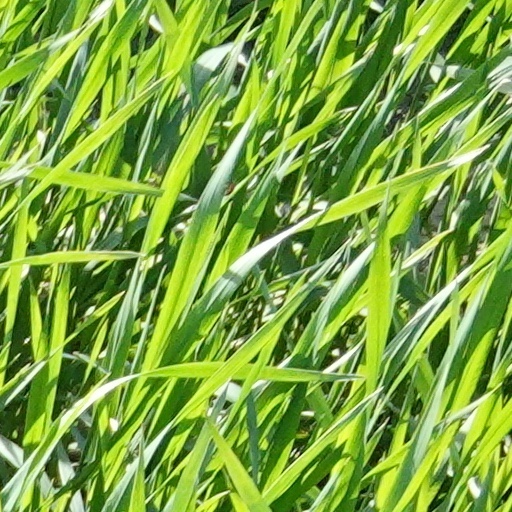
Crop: wheat